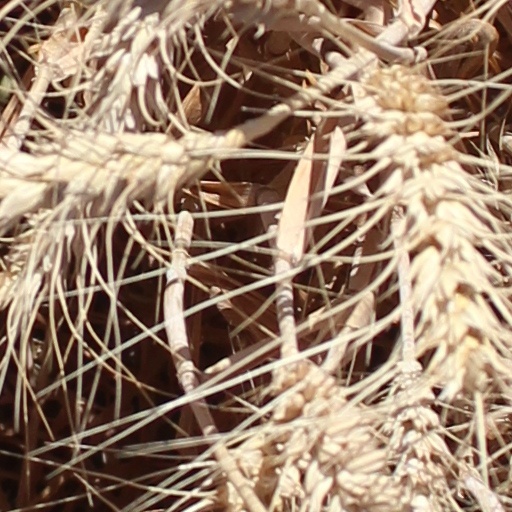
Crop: wheat